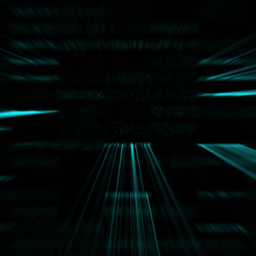
blue rays of light in a dark background